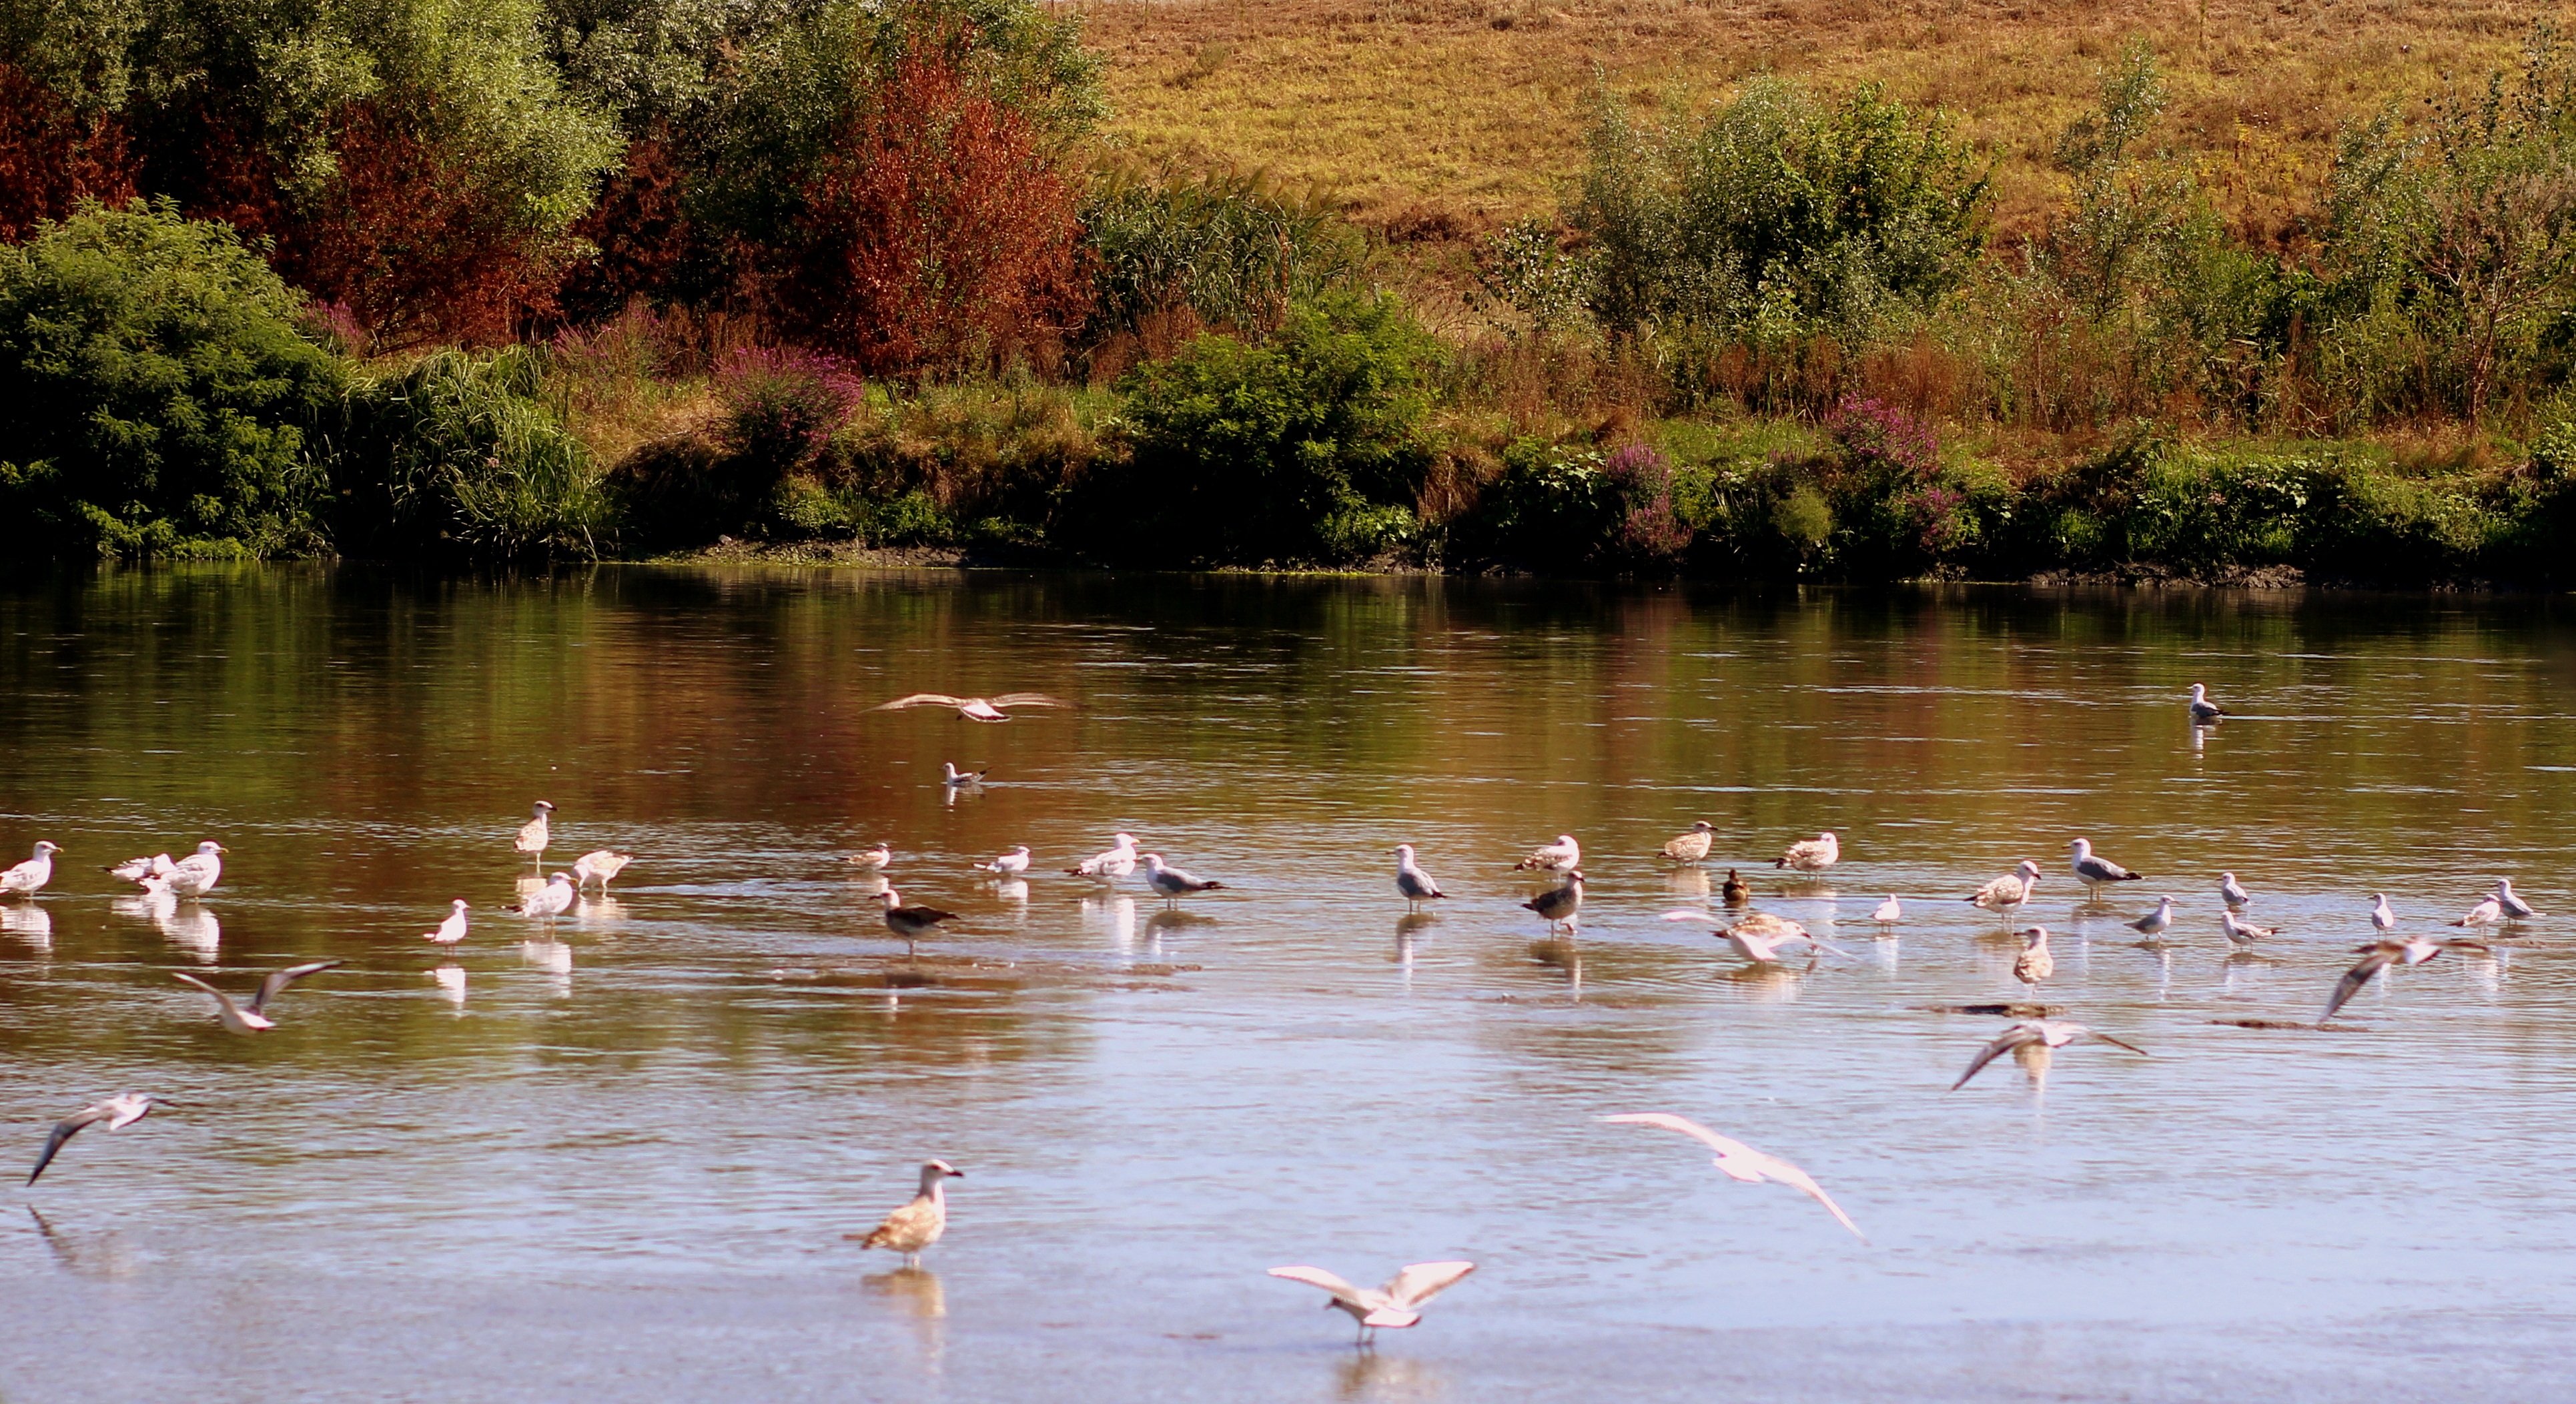
landscape, water, nature, marsh, bird, lake, river, pond, wildlife, reflection, flight, fauna, birds, wetland, egret, water bird